Cat-Tails for Two

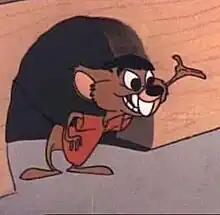
Early prototype of Speedy Gonzales before redesign

George and Benny, two dim-witted cats, are searching for food on a pier when they discover a Mexican ship. Hoping for Mexican mice, they board the ship and encounter Speedy Gonzales, who declares himself "The Fastest Mouse in All Mexico."